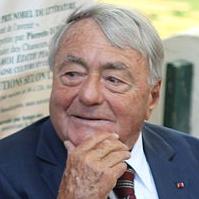
Age: 88